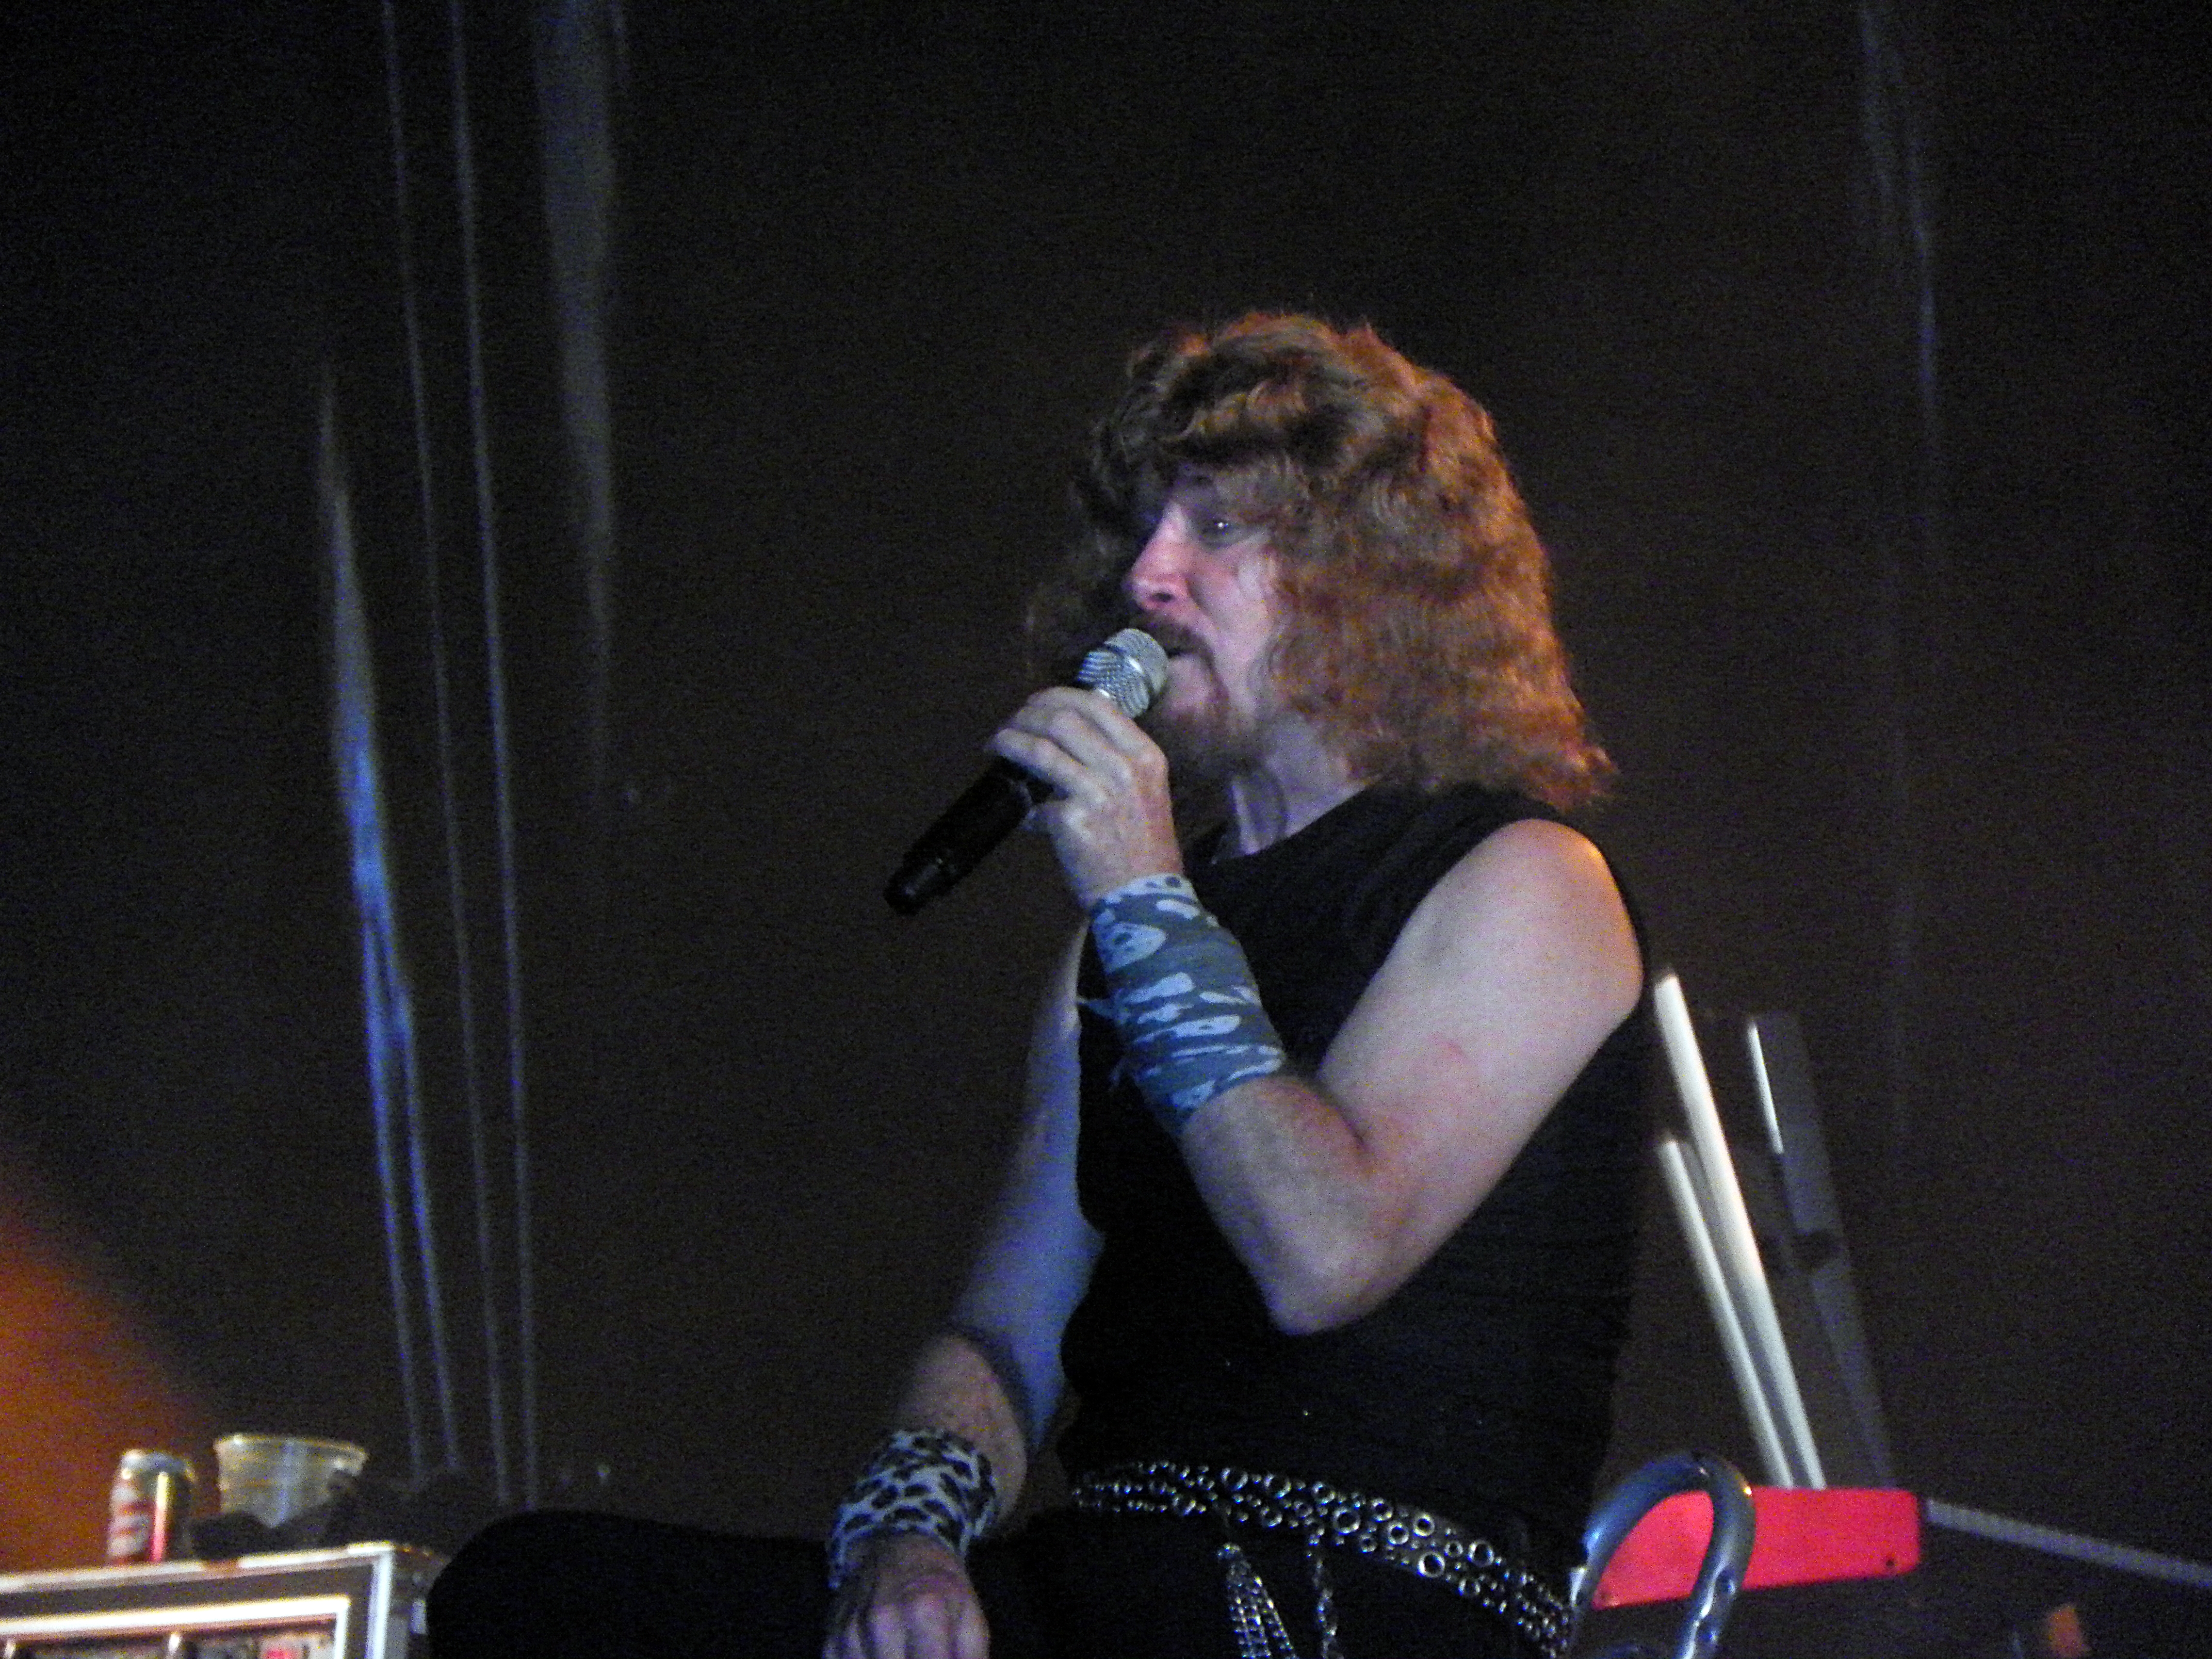
music, concert, musician, performance art, stage, performance, bassist, singing, event, guitarist, entertainment, ggl1, medina, azahara, performing arts, singer songwriter, musical theatre